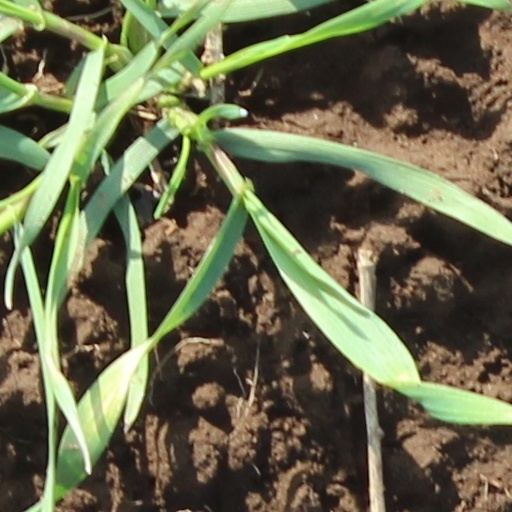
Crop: wheat